Michael Palin

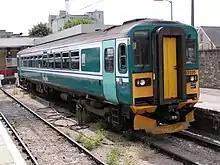
Class 153, no. 153335 "Michael Palin" at Cambridge

Palin was instrumental in setting up the Michael Palin Centre for Stammering Children in 1993. Also in 1993, each member of Monty Python had an asteroid named after them. Palin's is Asteroid 9621 Michaelpalin. In 2003, inside the Globe Theatre a commemorative stone was placed – Palin has his own stone, to mark donors to the theatre, but it is misspelt as "Michael Pallin". The story goes that John Cleese paid for the stone, and mischievously insisted on misspelling his name.